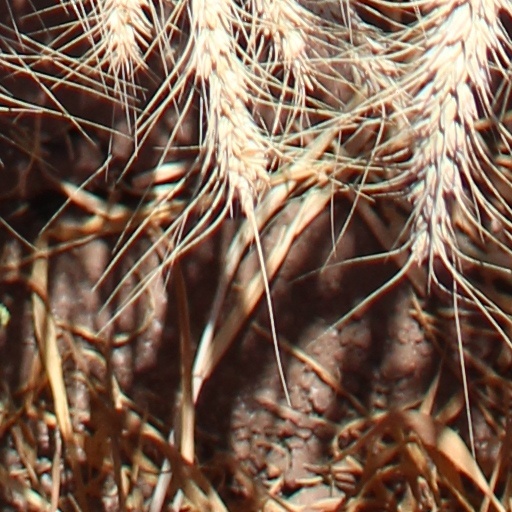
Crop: wheat